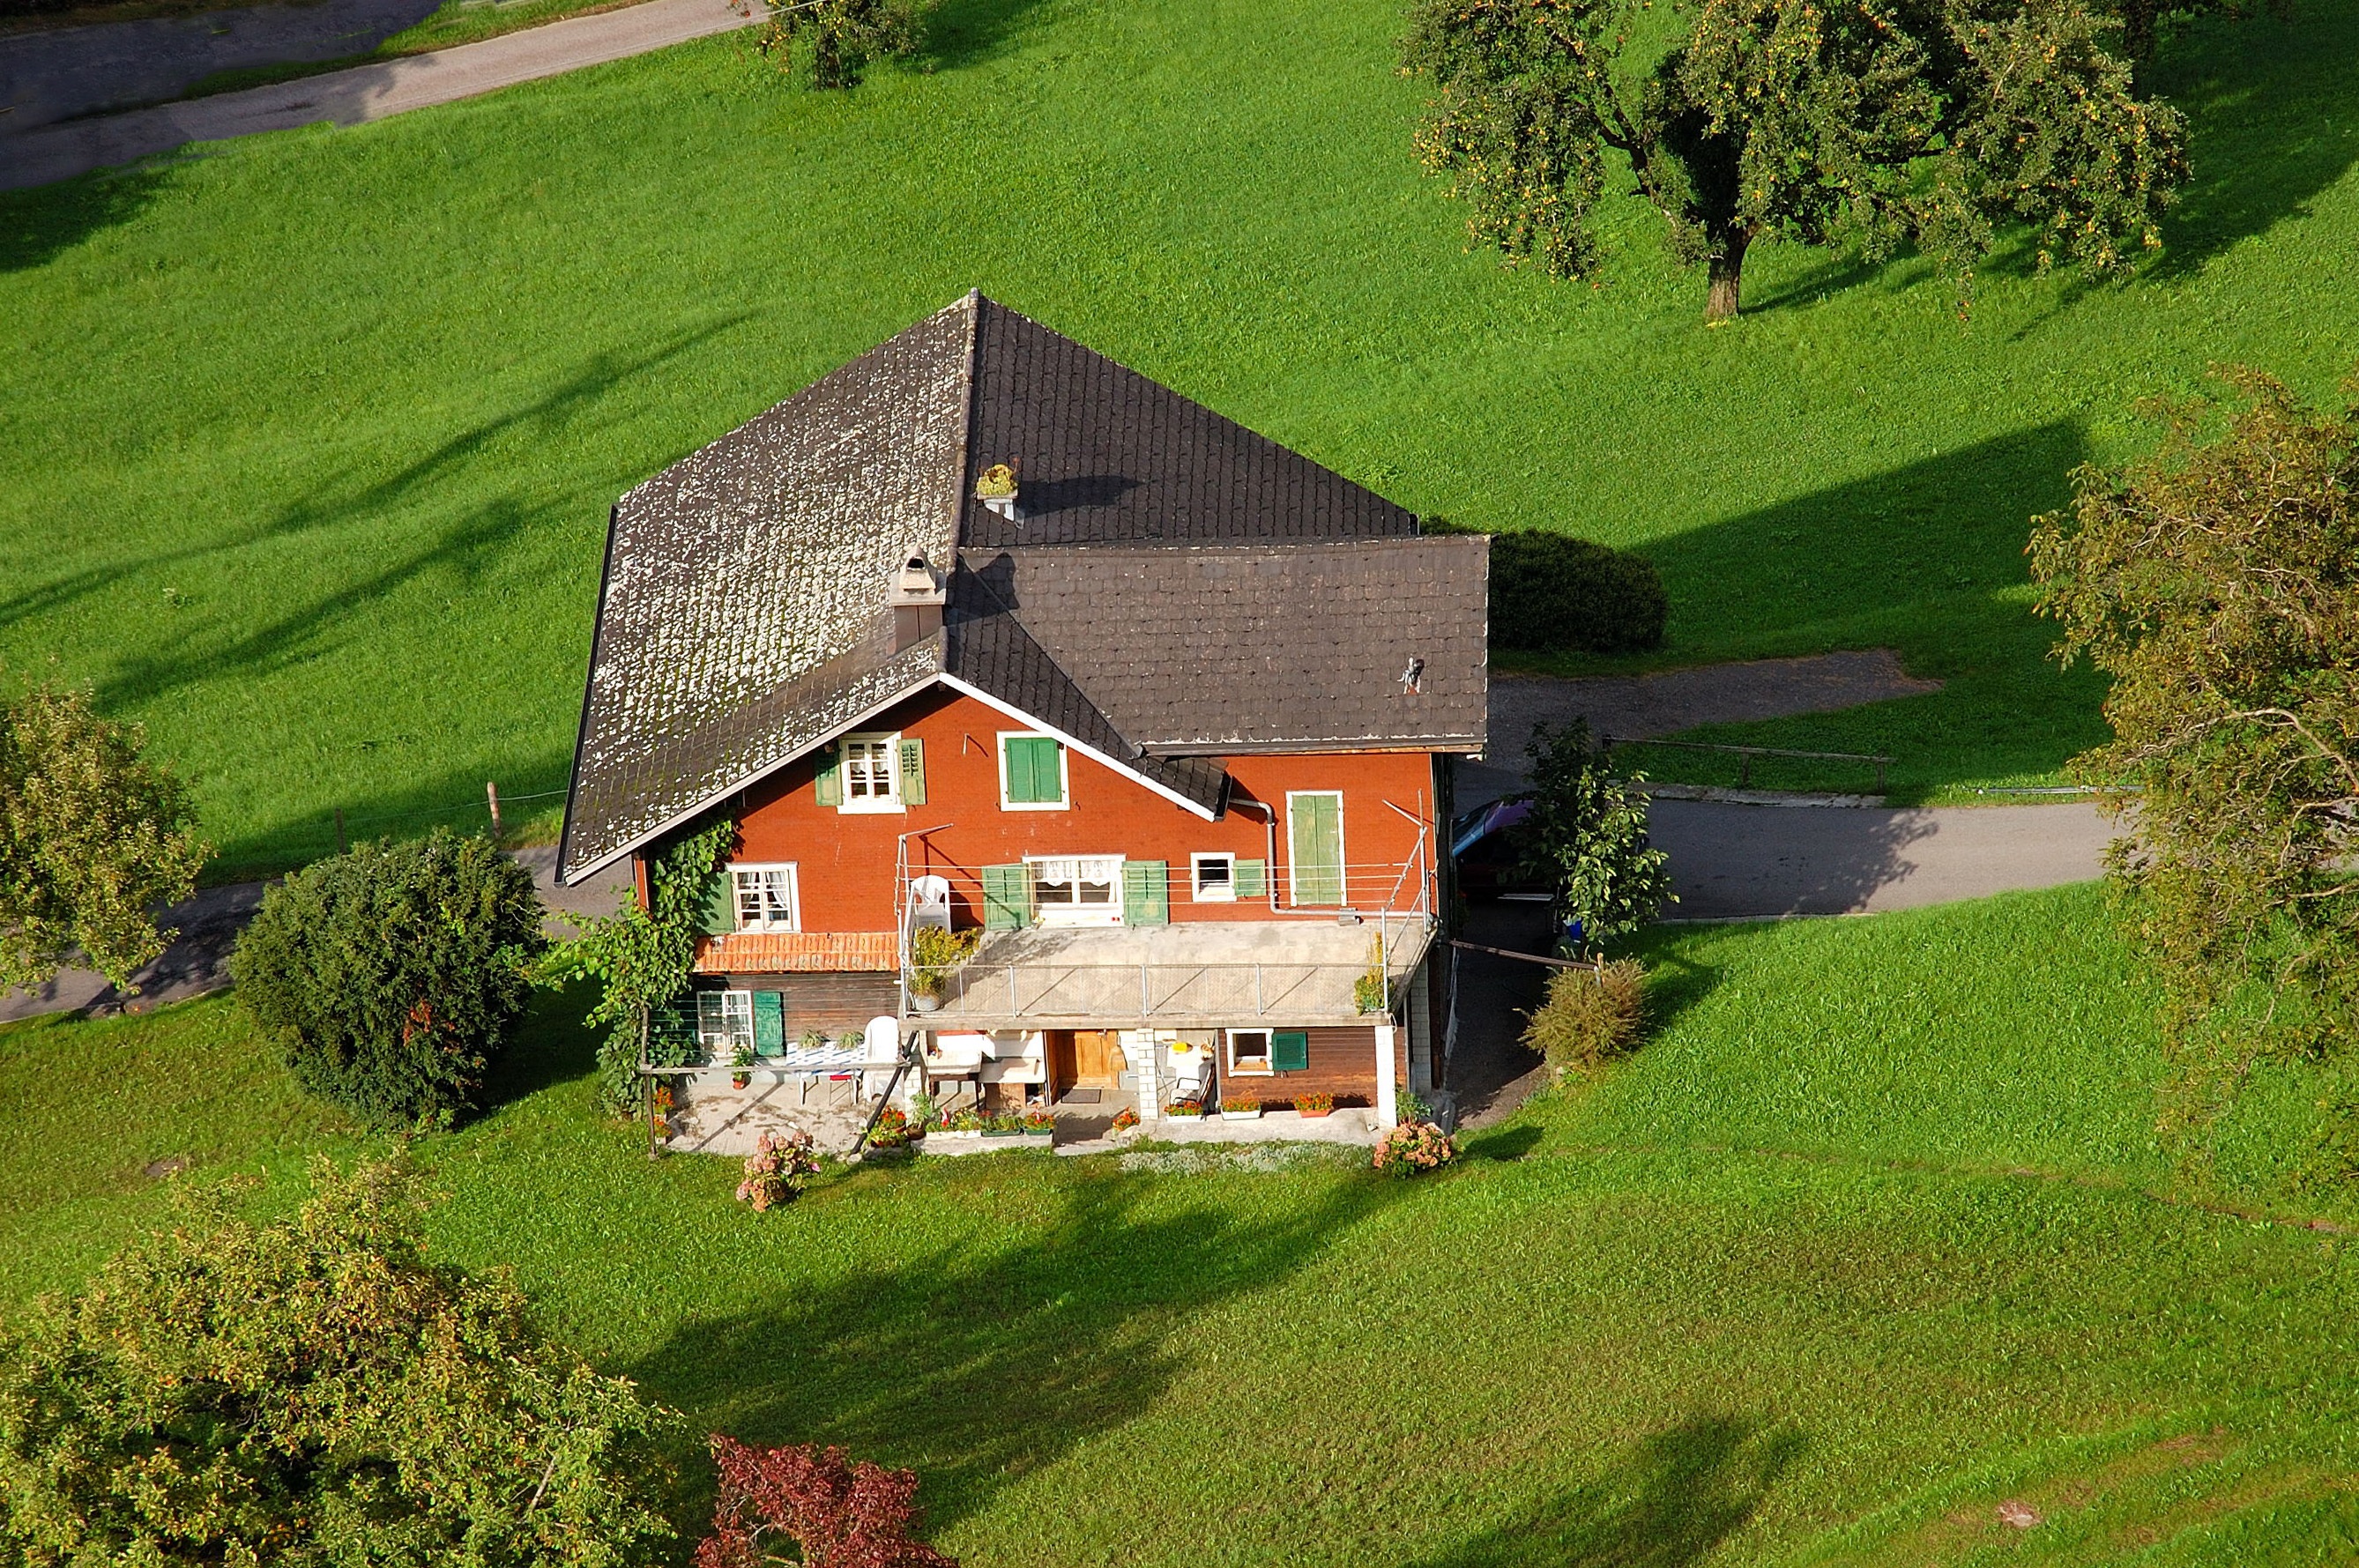
grass, road, farm, lawn, meadow, house, building, home, mountain range, village, cottage, property, mountains, farmhouse, switzerland, estate, away, alm, manor house, rural area, reported, mountain farm, klewenalp